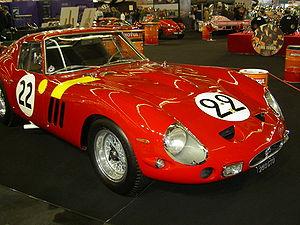
Le Championnat du monde des voitures de sport 1963 est la 11ᵉ saison du Championnat du monde des voitures de sport FIA. Il est ouvert aux voitures de sport qui vont courir à travers le monde dans des courses d'endurance, ainsi qu'aux voitures de Grand Tourisme. Il s'est couru du 17 février 1963 au 14 septembre 1963, comprenant 22 courses.
La Ferrari 250 GTO est une voiture de course grand tourisme construite par Ferrari au début des années 1960. Elle est largement considérée comme la quintessence des modèles Ferrari, et l'une des voitures de sport les plus célèbres de tous les temps. Au-delà de son fantastique palmarès sportif, la GTO est entrée dans la légende avant tout pour sa suspension sophistiquée et son esthétique.